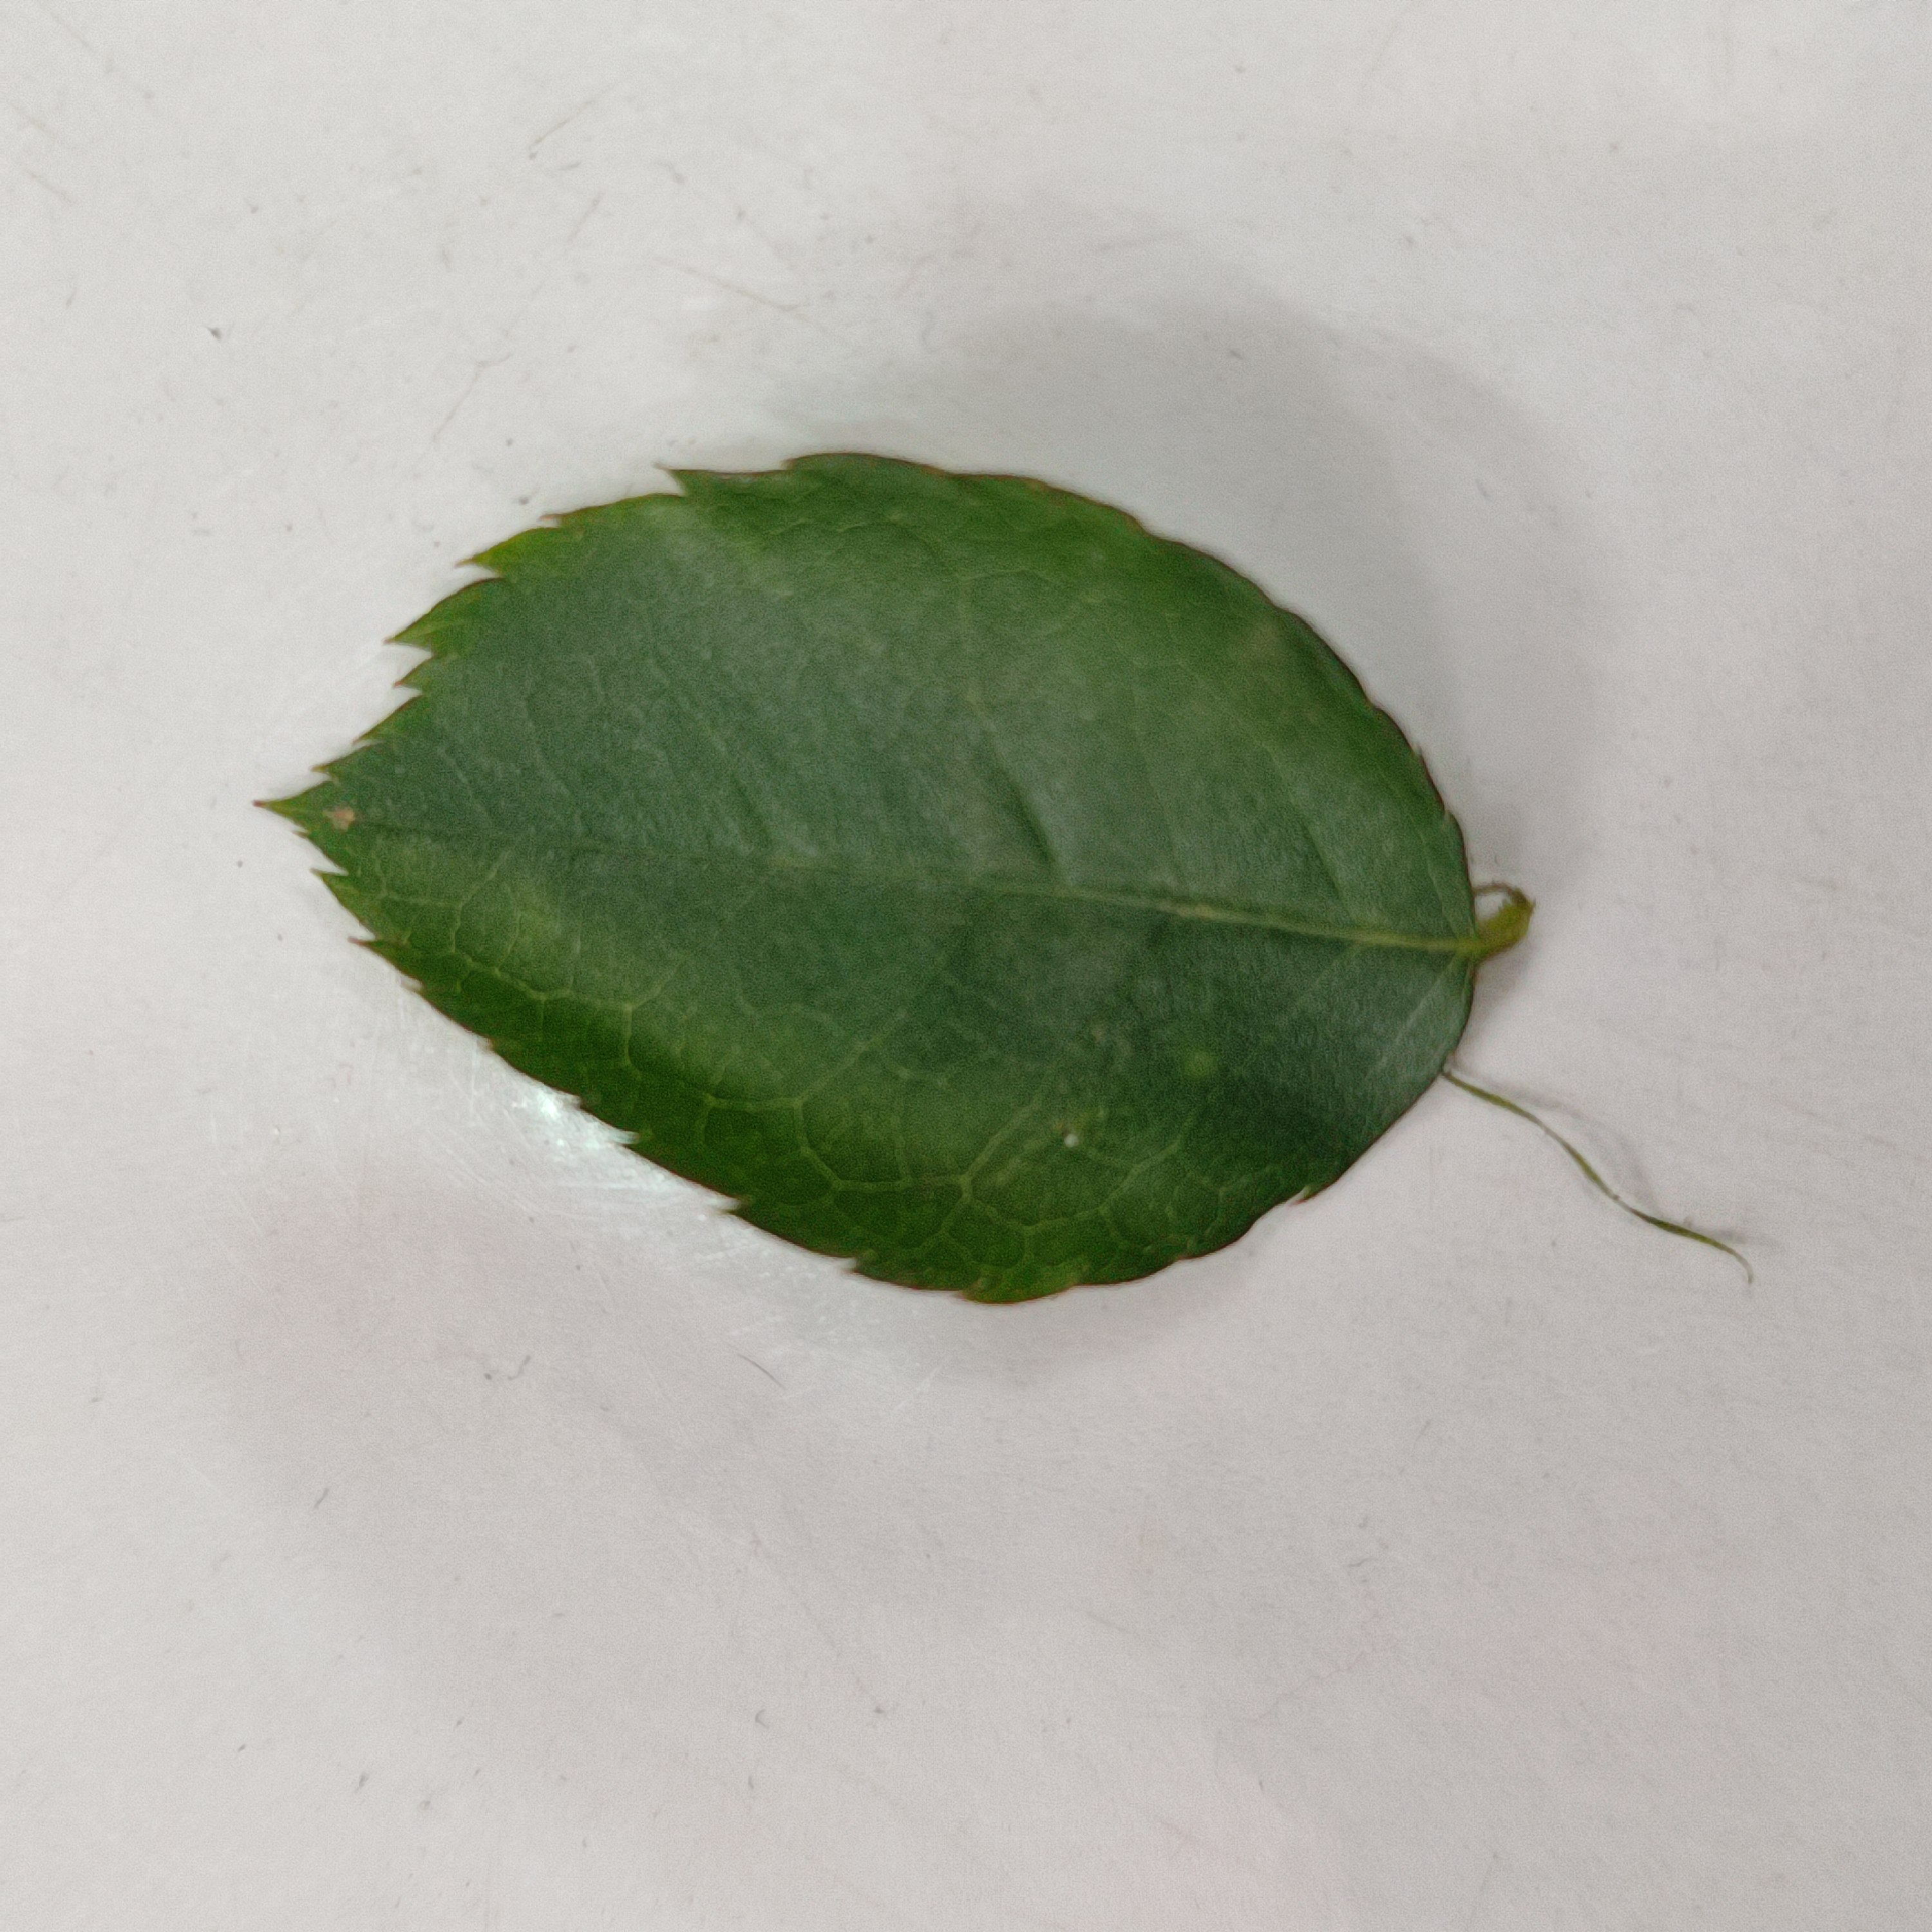
Label: Healthy Leaf